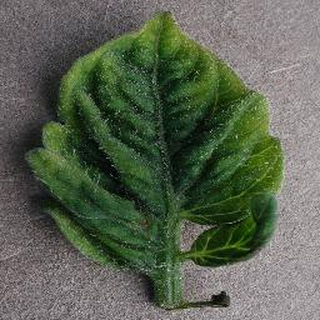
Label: tomato_yellow_leaf_curl_virus